Stora Essingen

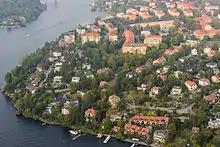
Stora Essingen

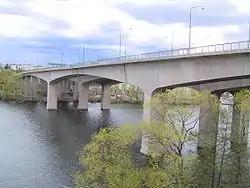
Essingebron connecting Stora Essingen and Lilla Essingen

Stora Essingen is an island and a district in the Kungsholmen borough in Stockholm, Sweden. It is located adjacent to Lilla Essingen on Lake Mälaren. Both Essingen Islands are mainly residential areas. Stora Essingen is scattered with private houses and apartment buildings. The Essingeleden motorway, part of European route E4, passes along a section of the eastern shore. The Tvärbanan light rail passes near the eastern shore and has one stop on the island.